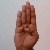
The image shows a hand gesture representing the letter 'B' in Indian Sign Language.